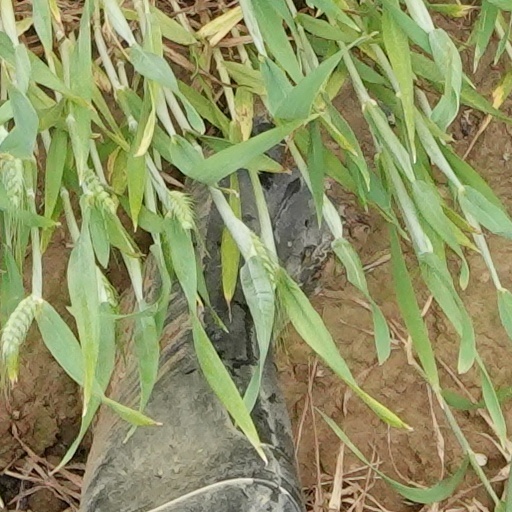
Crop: wheat